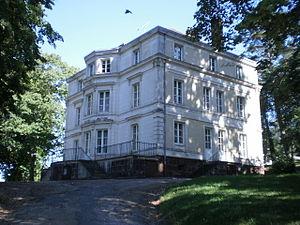
La Glaudonnerie
Toucy est une commune française située dans le département de l'Yonne, en région Bourgogne-Franche-Comté.